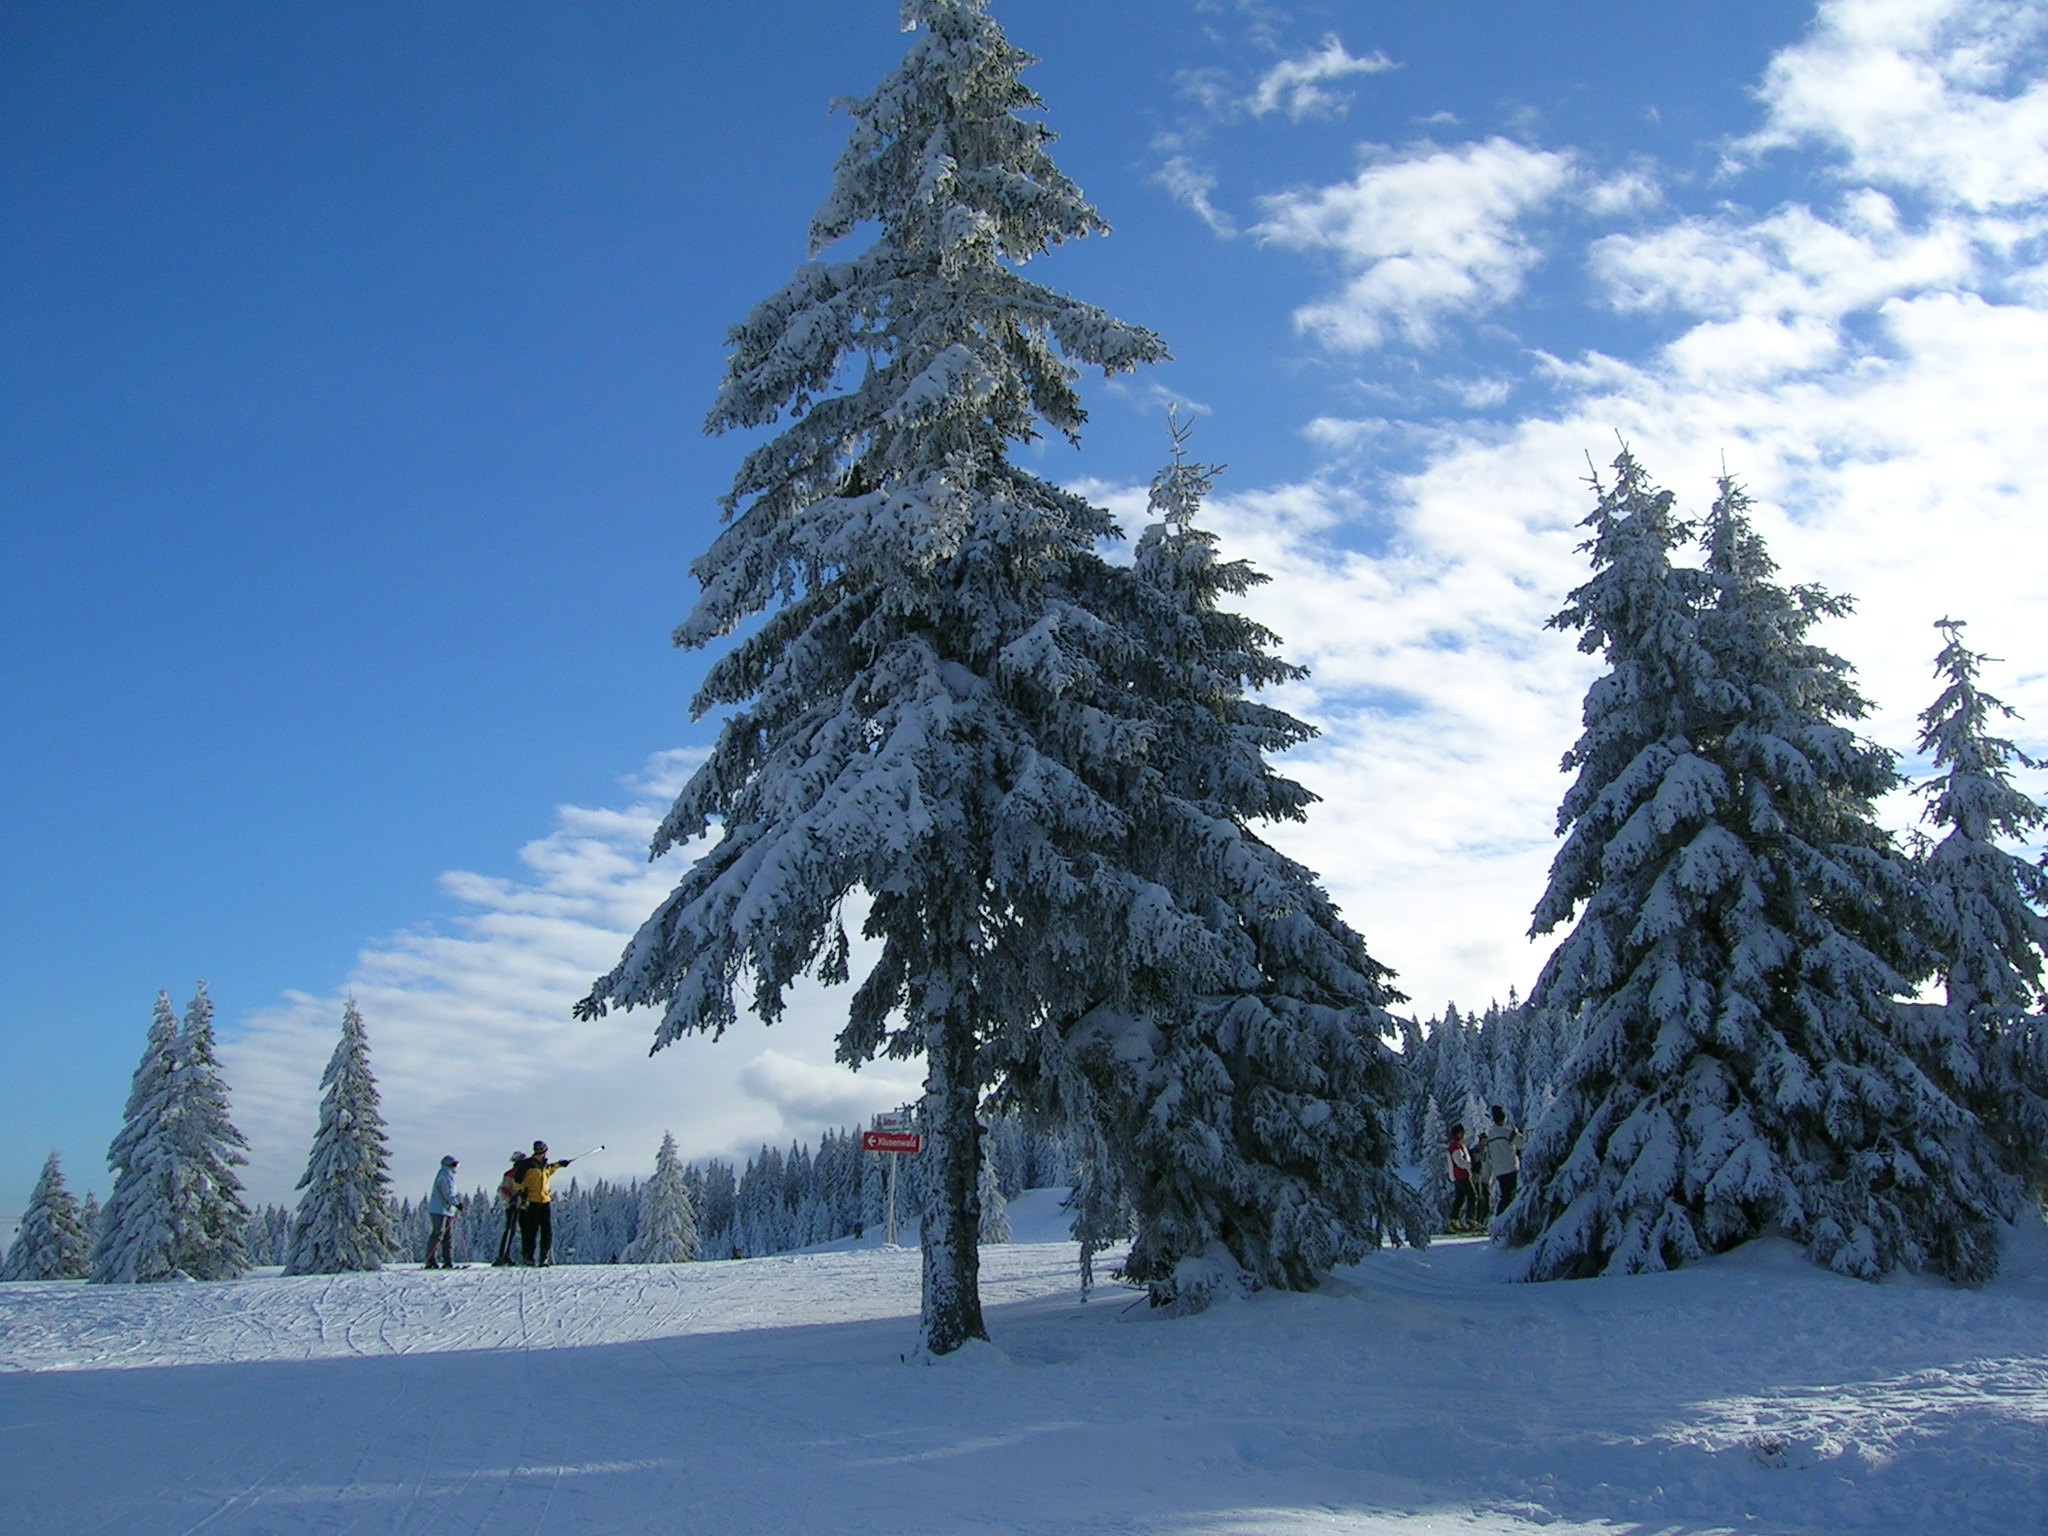
landscape, tree, forest, branch, mountain, snow, cold, winter, plant, mountain range, weather, human, fir, season, ridge, conifer, spruce, ski, germany, feldberg, piste, larch, biome, woody plant, mountainous landforms, temperate coniferous forest, land plant